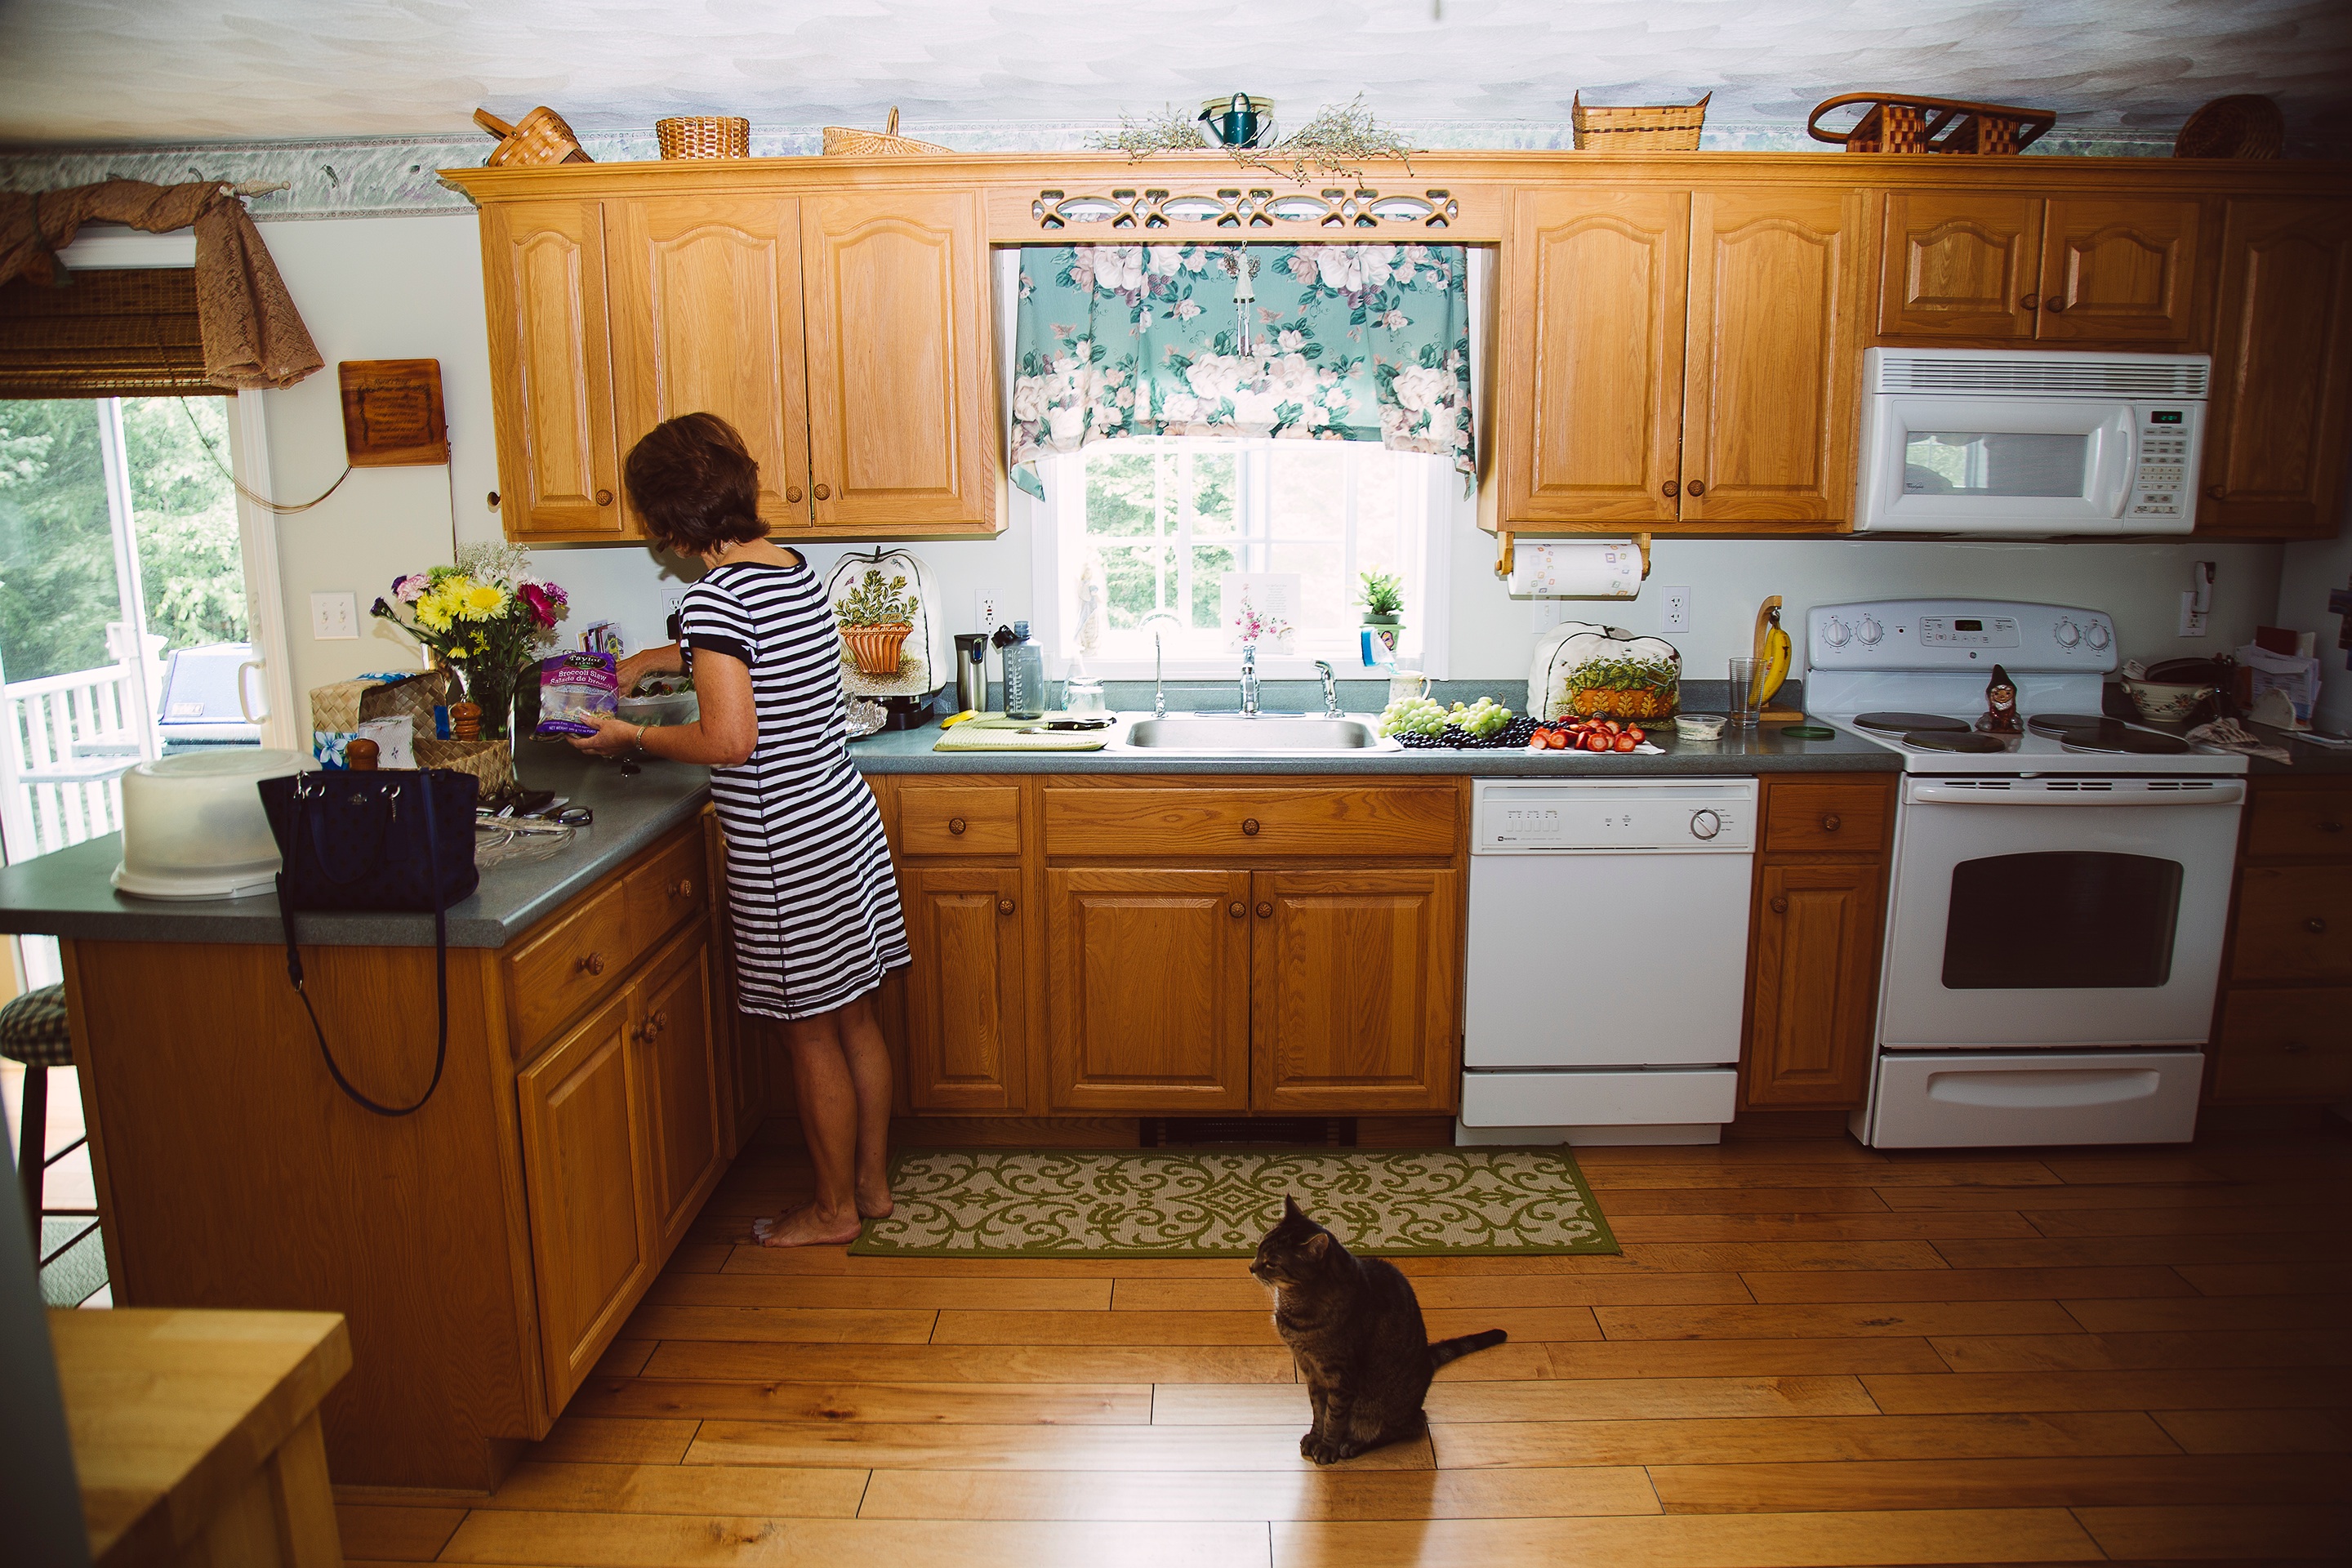
floor, home, food, cottage, kitchen, property, room, apartment, countertop, interior design, hardwood, estate, real estate, cabinetry